Zionskirche, Dresden

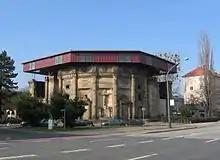
Ruins of the first church.

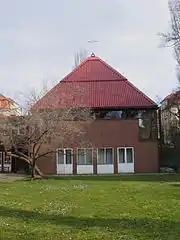
The Neue Zionskirche

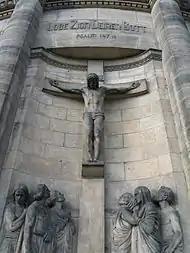
Detail of the Alten Zionskirche: "Praise Thy God, O Zion" (Psalm 147.12)

The Zionskirche is the name given to two Evangelical Lutheran church buildings in the Südvorstadt district of Dresden. The first, the "Alte Zionskirche", was built by Schilling & Graebner from 1908 to 1912. This building was hit and badly damaged by fire during the bombing in February 1945. A temporary roof was later added and it is now preserved as a ruin, housing a lapidarium with 3000 sculptures. The parish, meanwhile, was housed in a barracks next to the ruins until the first stone of a new building, the "Neue Zionskirche", was laid on Bayreuther Straße on 5 June 1981, as a gift from the Church of Sweden. With its construction overseen by Eberhard Burger, the new building was inaugurated on 31 October 1982.